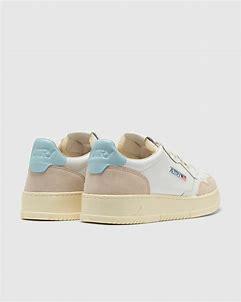
Brand: Autry
Model: Action Shoes Autry Action Medalist